Groomsman

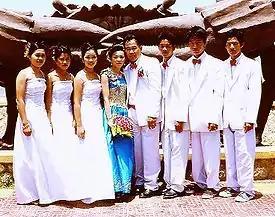
Three groomsmen stand to the left of the groom and three bridesmaids stand to the right of the bride in this wedding in Kep, Cambodia.

A groomsman or usher is one of the male attendants to the groom in a wedding ceremony. Usually, the groom selects close friends and relatives to serve as groomsmen, and it is considered an honor to be selected. From his groomsmen, the groom usually chooses one to serve as best man.